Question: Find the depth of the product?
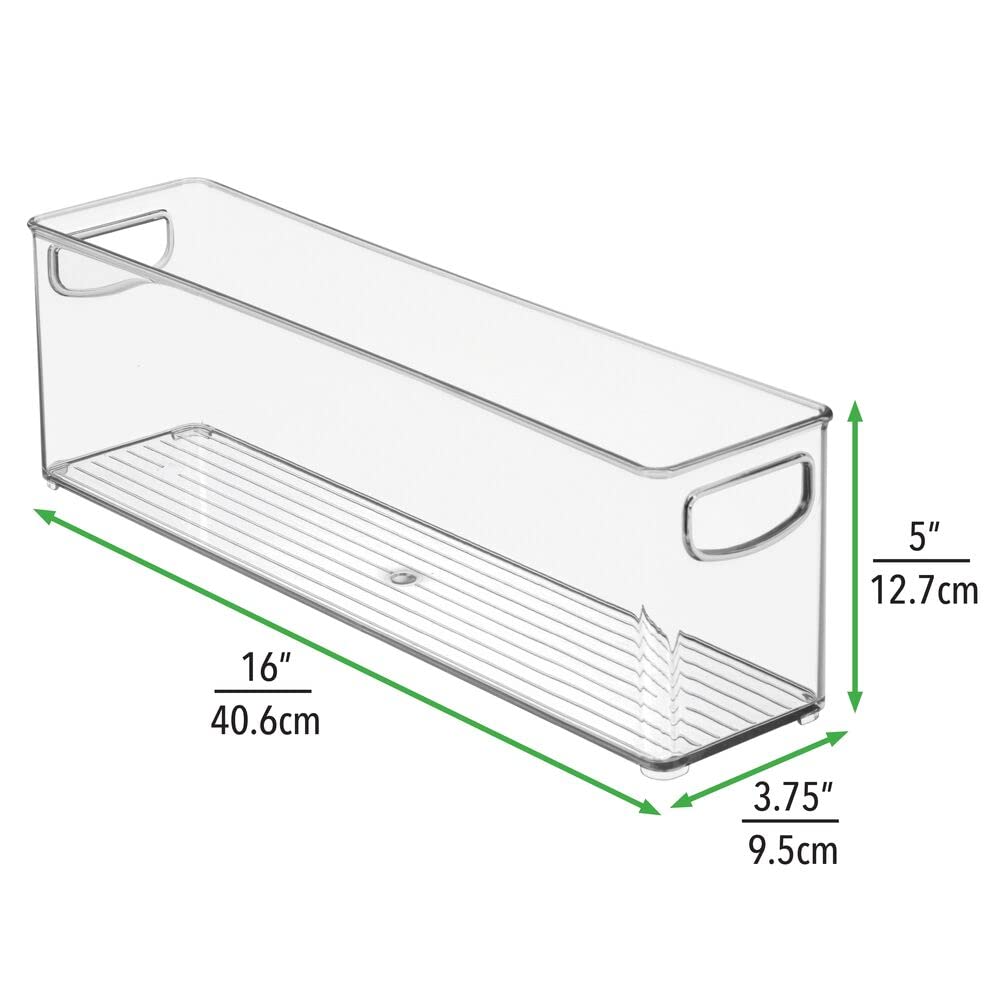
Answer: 40.6 centimetre